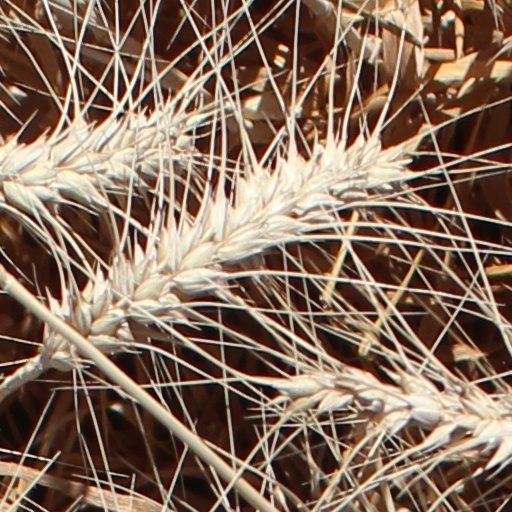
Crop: wheat